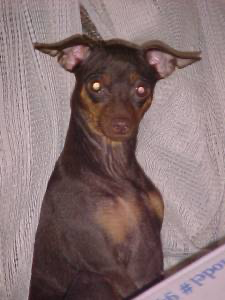
Animal: dog
Breed: miniature pinscher